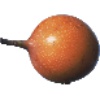
Label: Granadilla 1